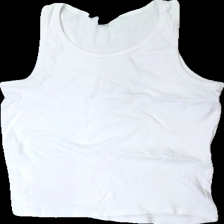
View: front
Type: Tank top
Category: Ladies
Brand: Not in the list
Brand text on label: Basic U
Colors: White
Material: 100% cotton
Cut: Regular, C-collar
Size: L
Season: All
Stains: Minor
Damage: Stain
Damage location: middle center
Damage 2: Crooked seam
Damage 2 location: bottom right
Price range: <50
Recommended usage: Export
Description: Basic white tank top
Comment: Crooked seam